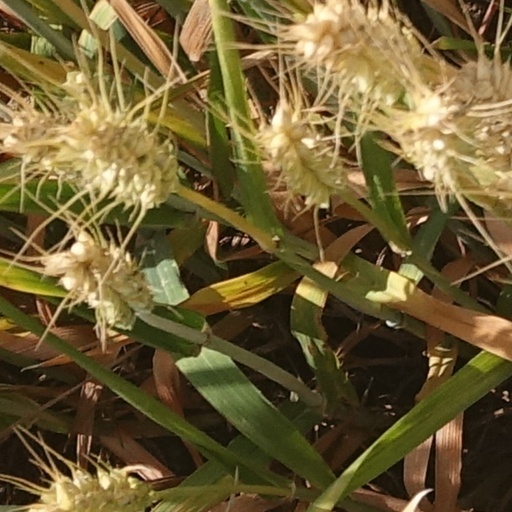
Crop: wheat